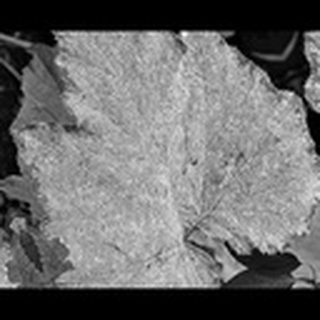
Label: cotton_powdery_mildew